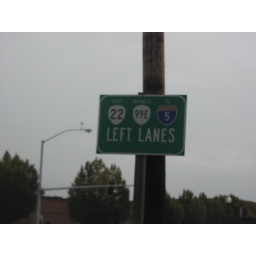
OR-22 East/Bus. OR-99E/To I-5 at base of Willamette River bridge in downtown Salem.